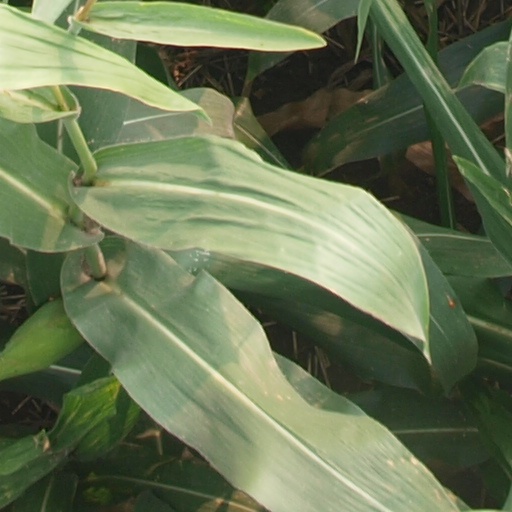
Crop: maize; corn